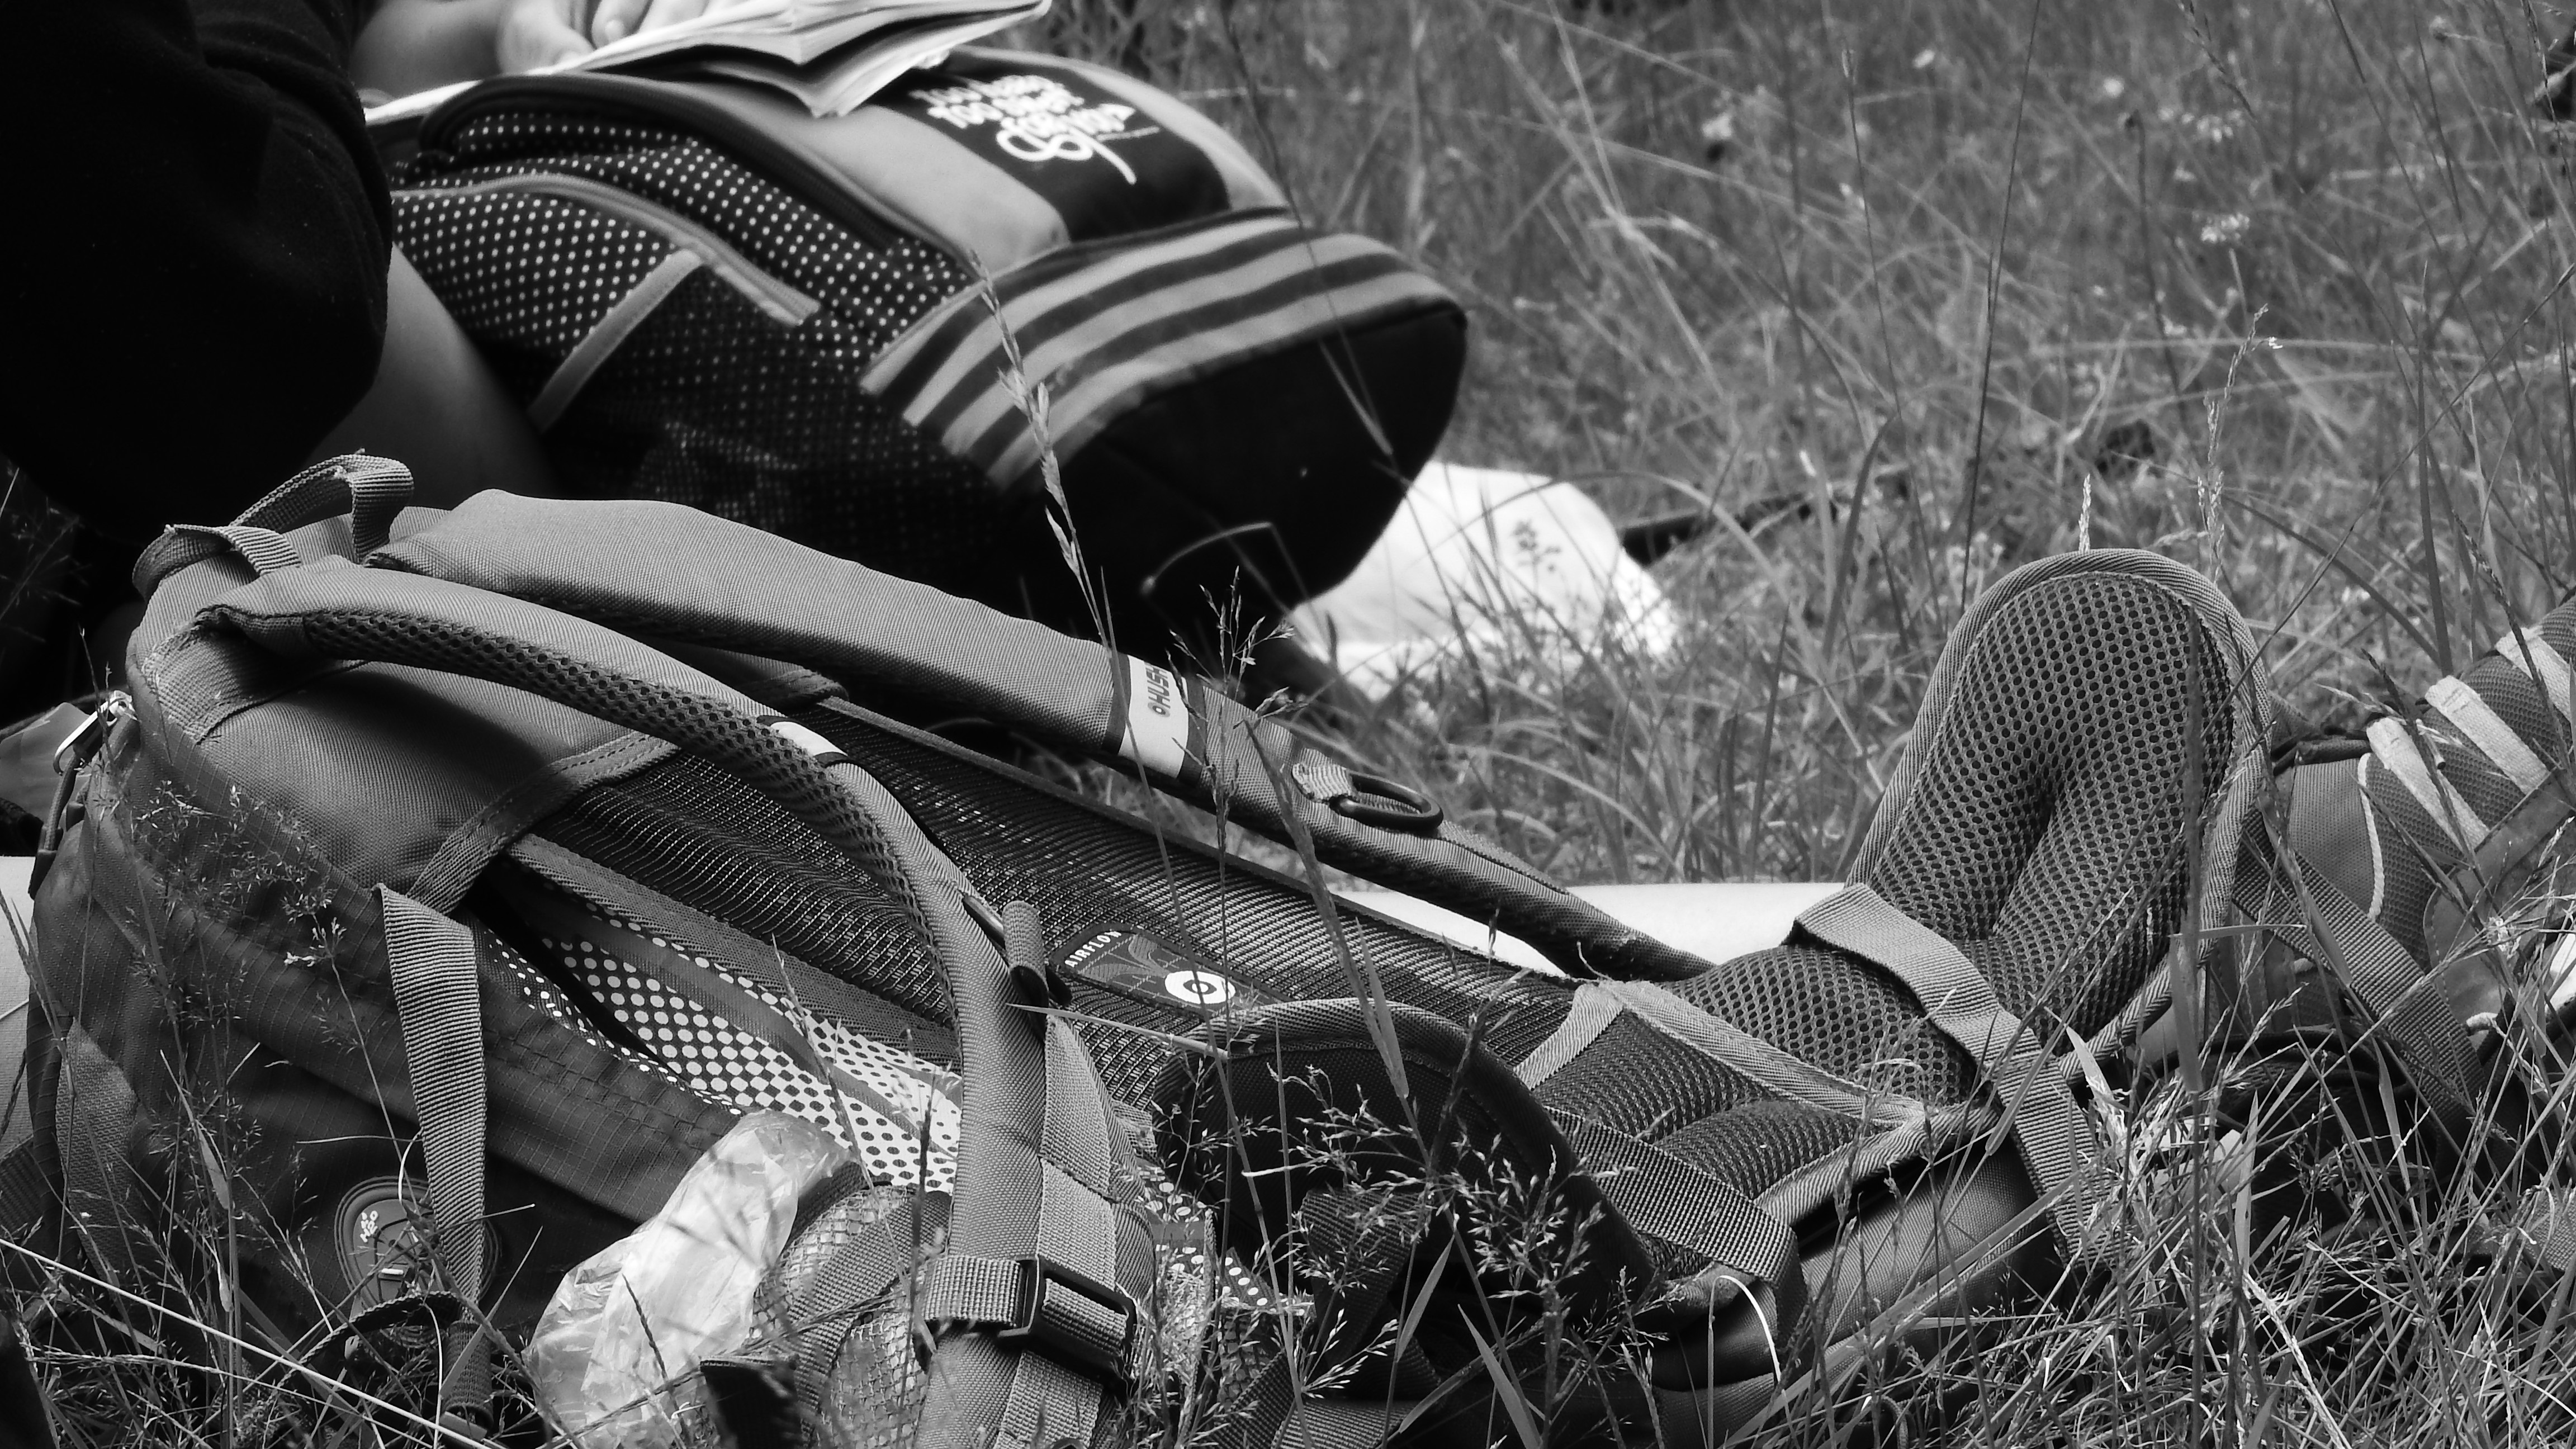
black and white, military, soldier, vehicle, motorcycle, black, monochrome, tourism, trip, backpacks, monochrome photography, a gym bag